Mehdi Mahdavi

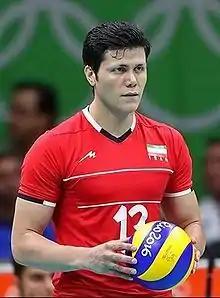
Mahdavi at the 2016

Mehdi Mahdavi (born 13 February 1984) is an Iranian volleyball player, who former played as a setter for the Iran national team of the year 2007–2016. After competing at the 2016 Summer Olympics he announced his retirement from the national team aiming to give more chances to younger players. Mahdavi is married and has a daughter and a son.